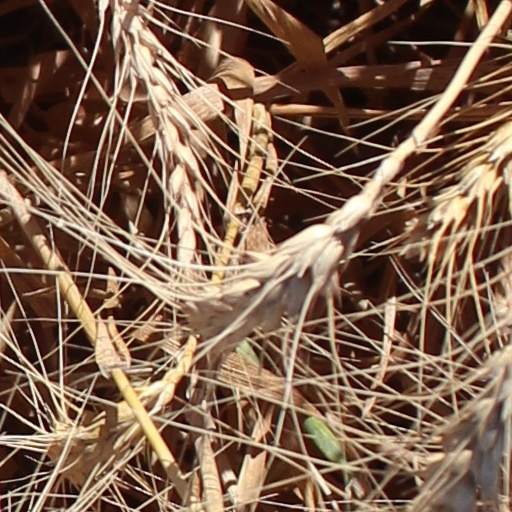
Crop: wheat